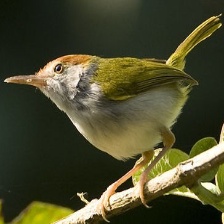
Species: TAILORBIRD
Scientific name: ORTHOTOMUS ATROGULARIS